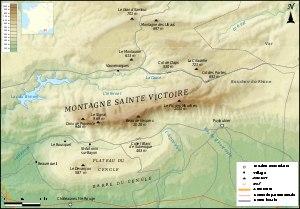
La montagne Sainte-Victoire, en provençal Mont Venturi selon la norme classique ou Mount Ventùri selon la norme mistralienne, est un massif calcaire du Sud de la France, dans la région Provence-Alpes-Côte d'Azur.